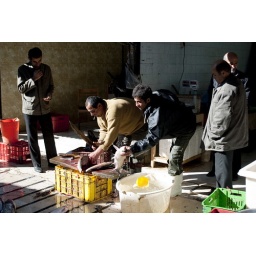
traditional fish market in langeroud city